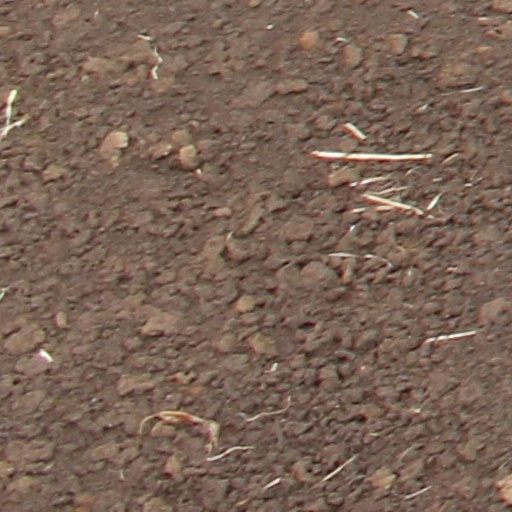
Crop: wheat